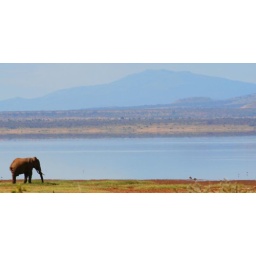
elephant by the lake